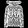
Label: Coat